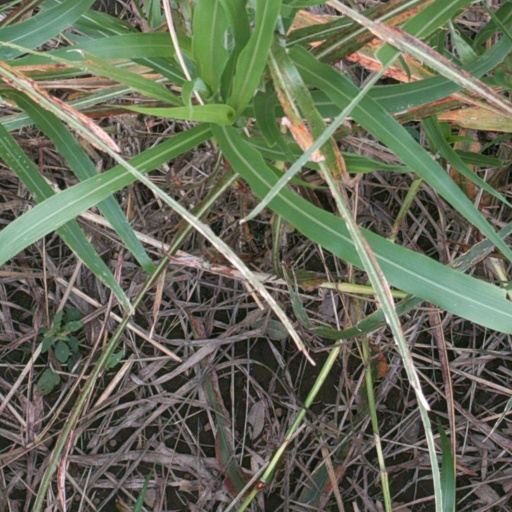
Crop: sorghum